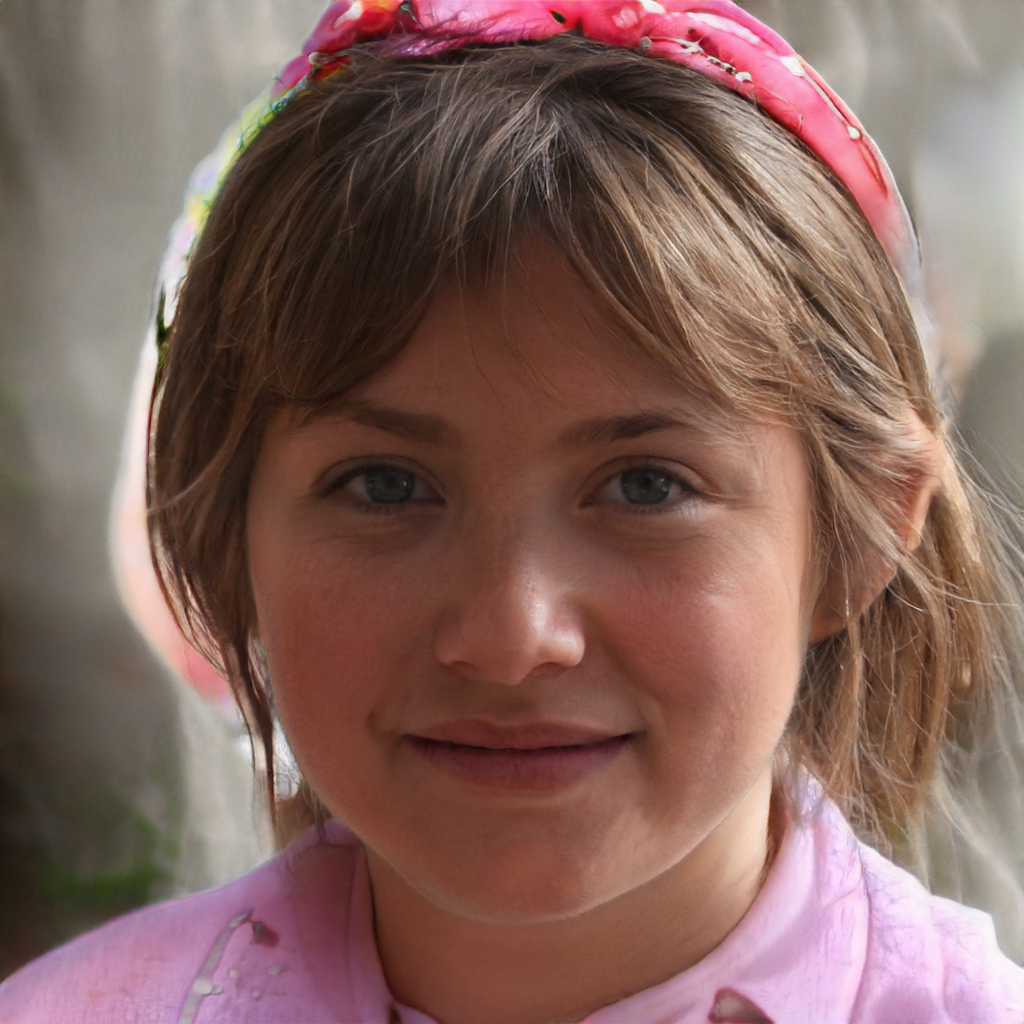
Label: Colored